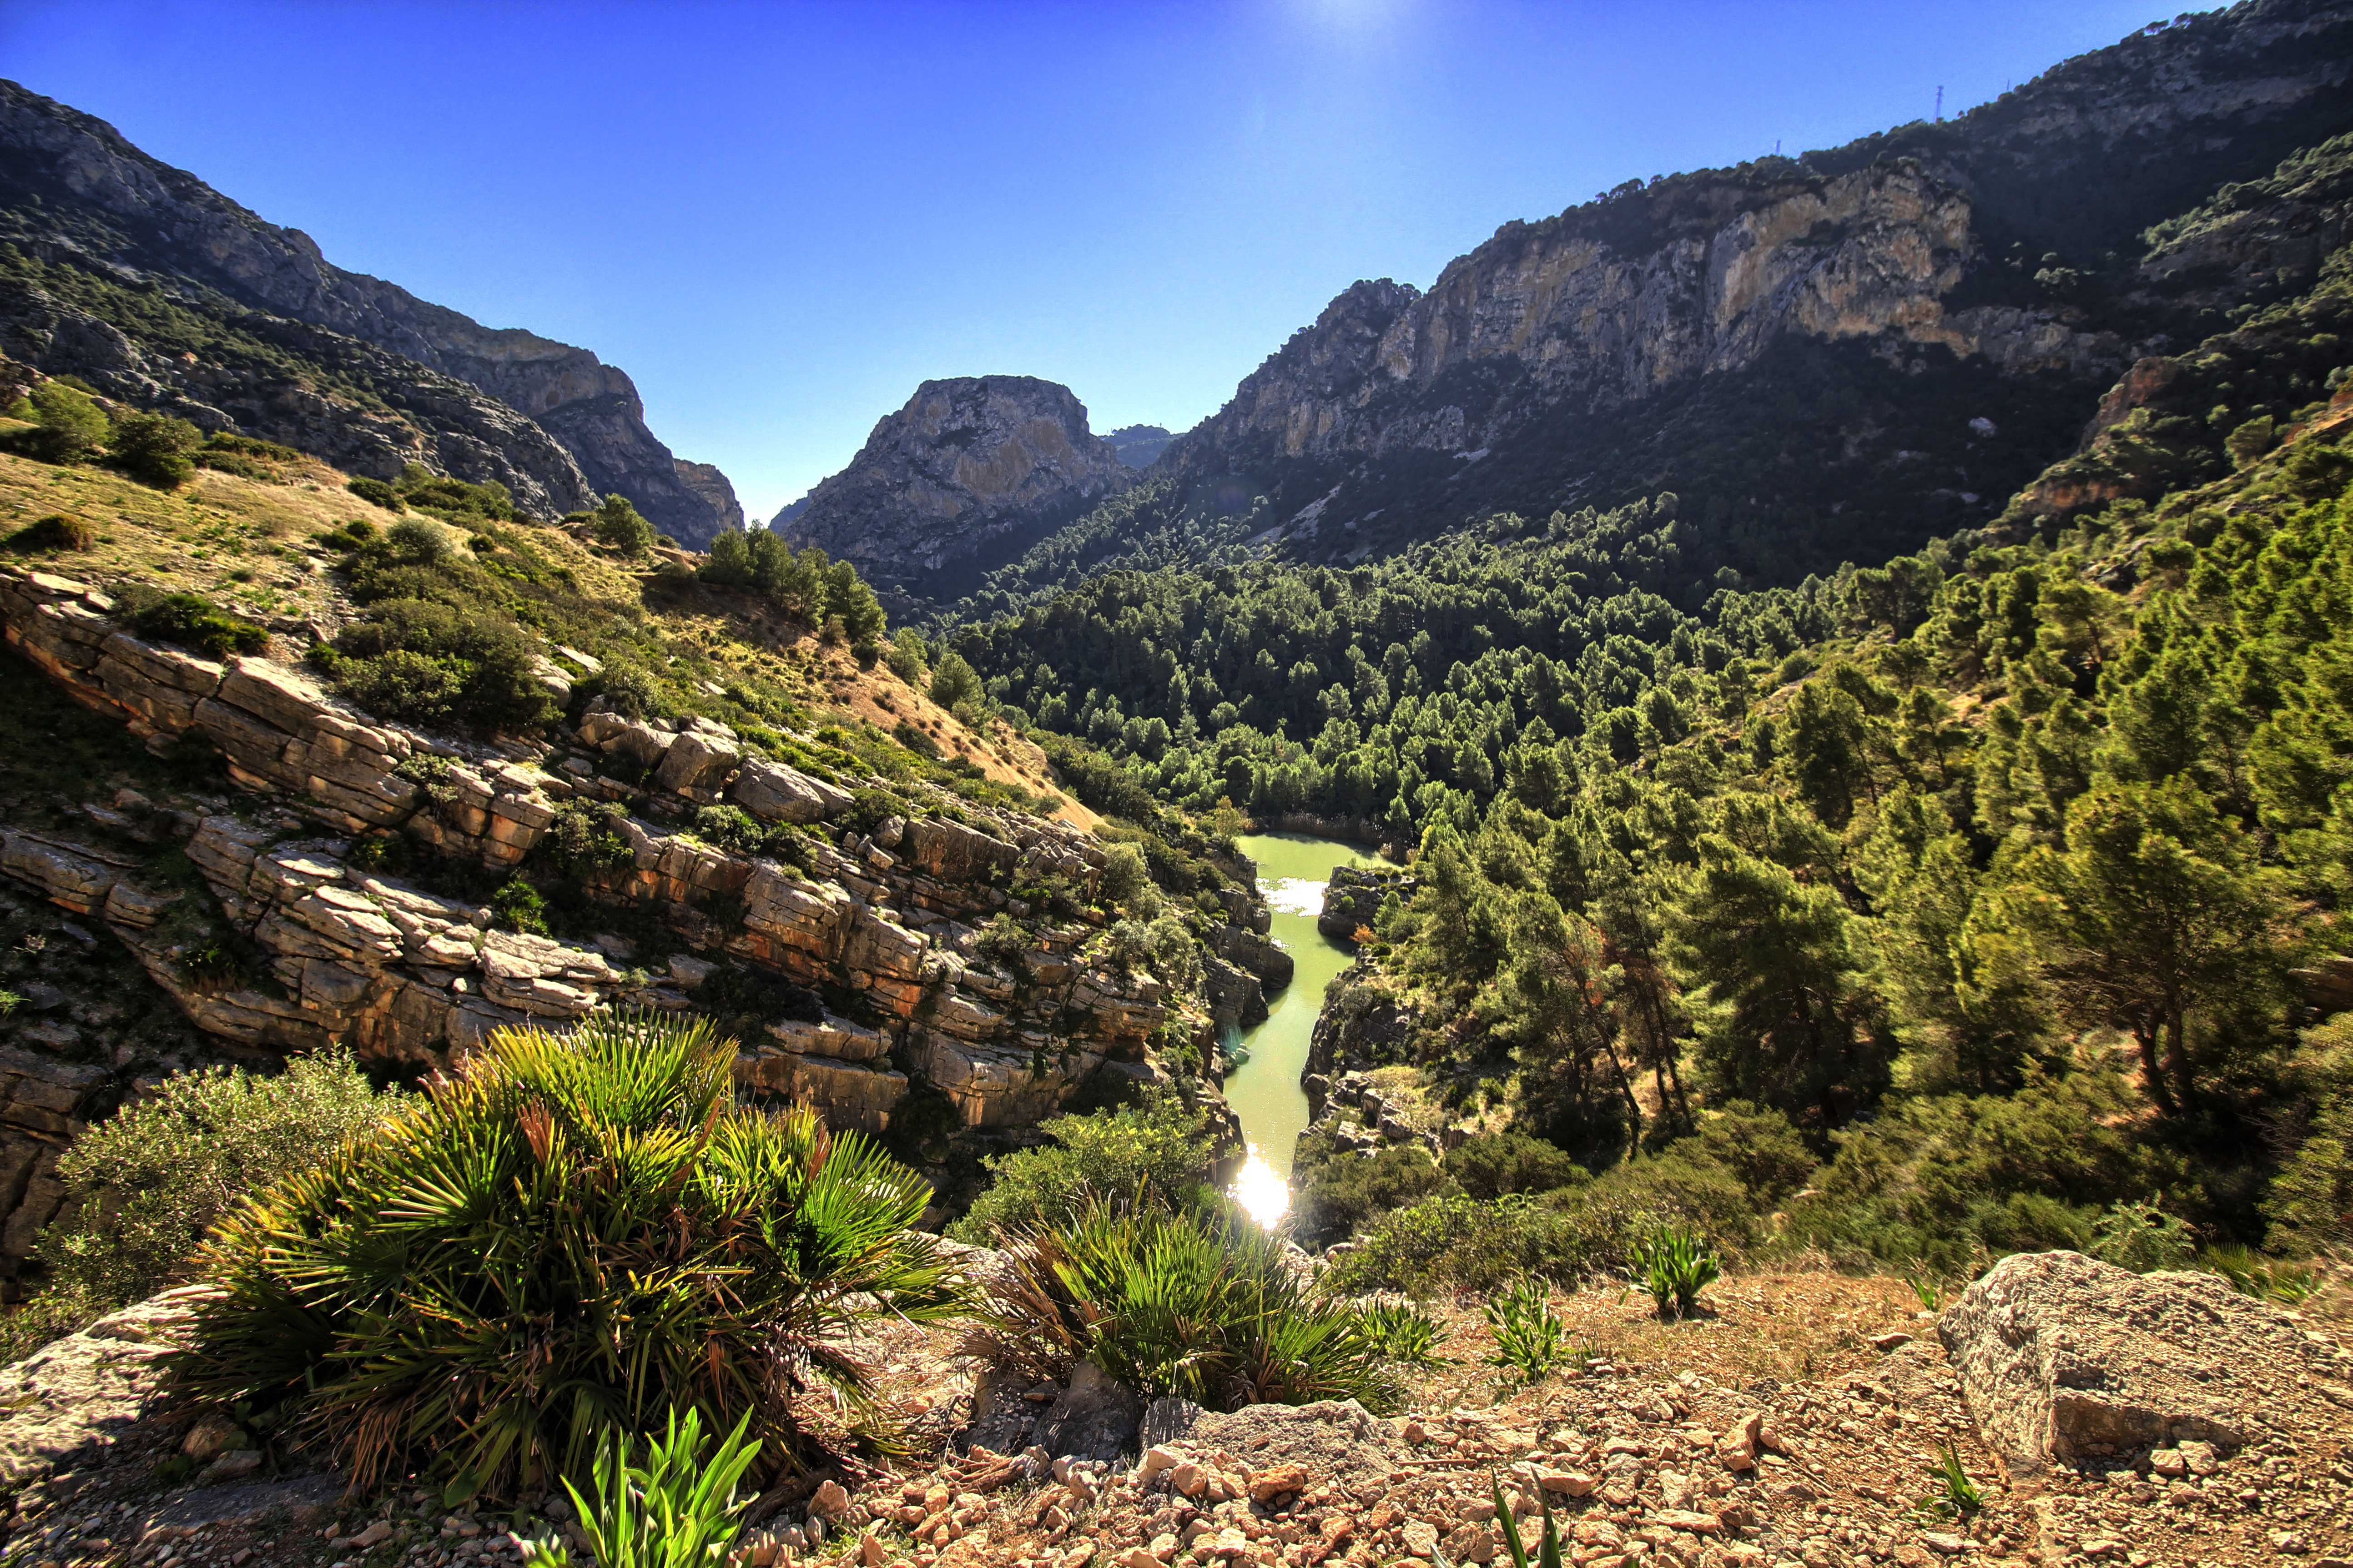
landscape, wilderness, walking, mountain, hiking, trail, adventure, valley, mountain range, ridge, plateau, water feature, wadi, malaga, landform, mountain pass, pinewood, geographical feature, mountainous landforms, guadalhorce